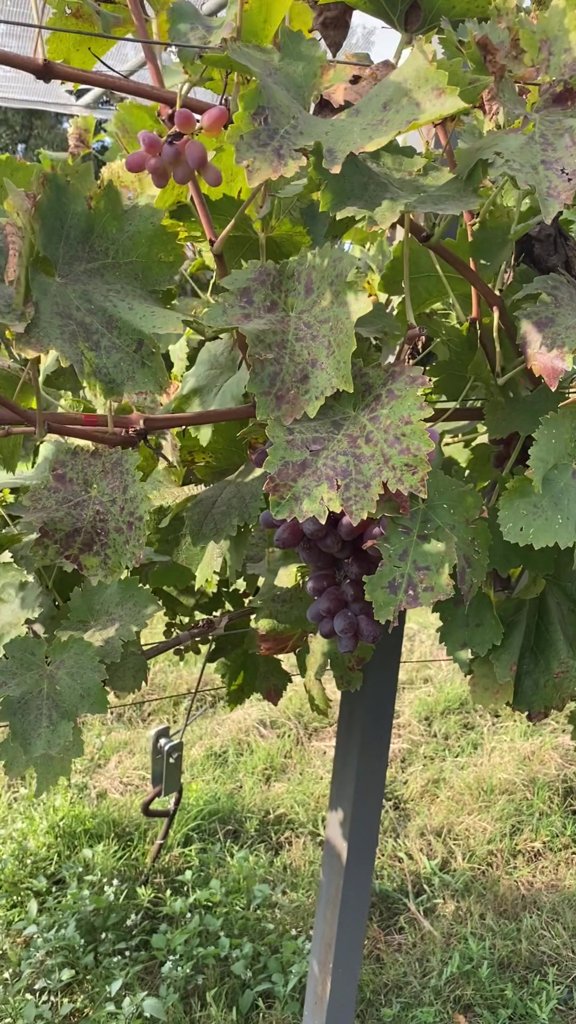
Berries visible: 32
Grape clusters: 2